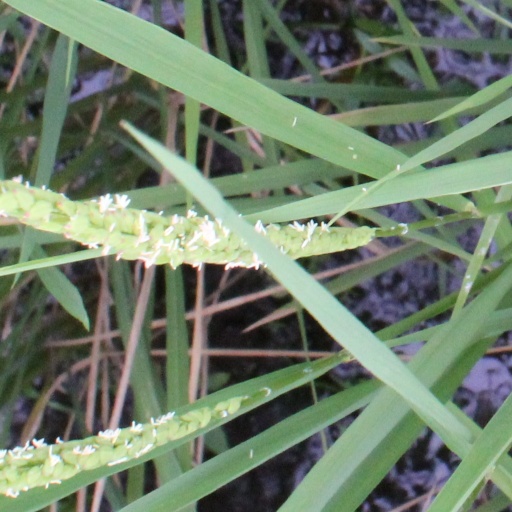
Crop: rice